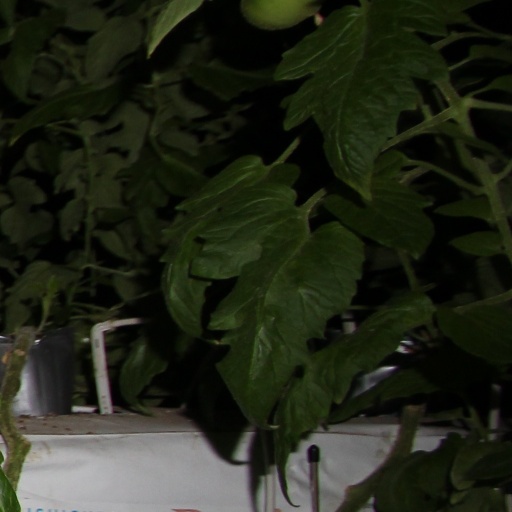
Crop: tomato